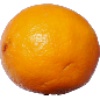
Label: lemon_meyer